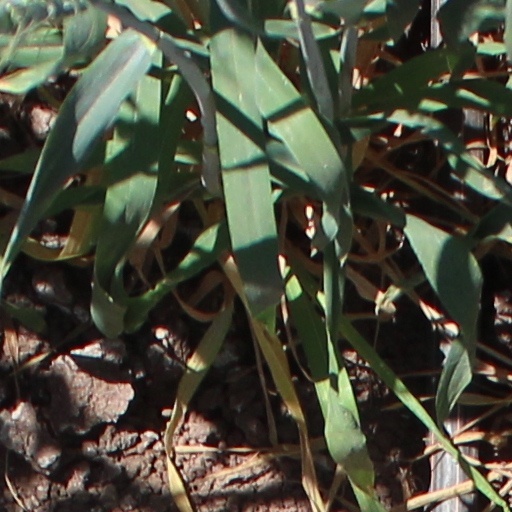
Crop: wheat